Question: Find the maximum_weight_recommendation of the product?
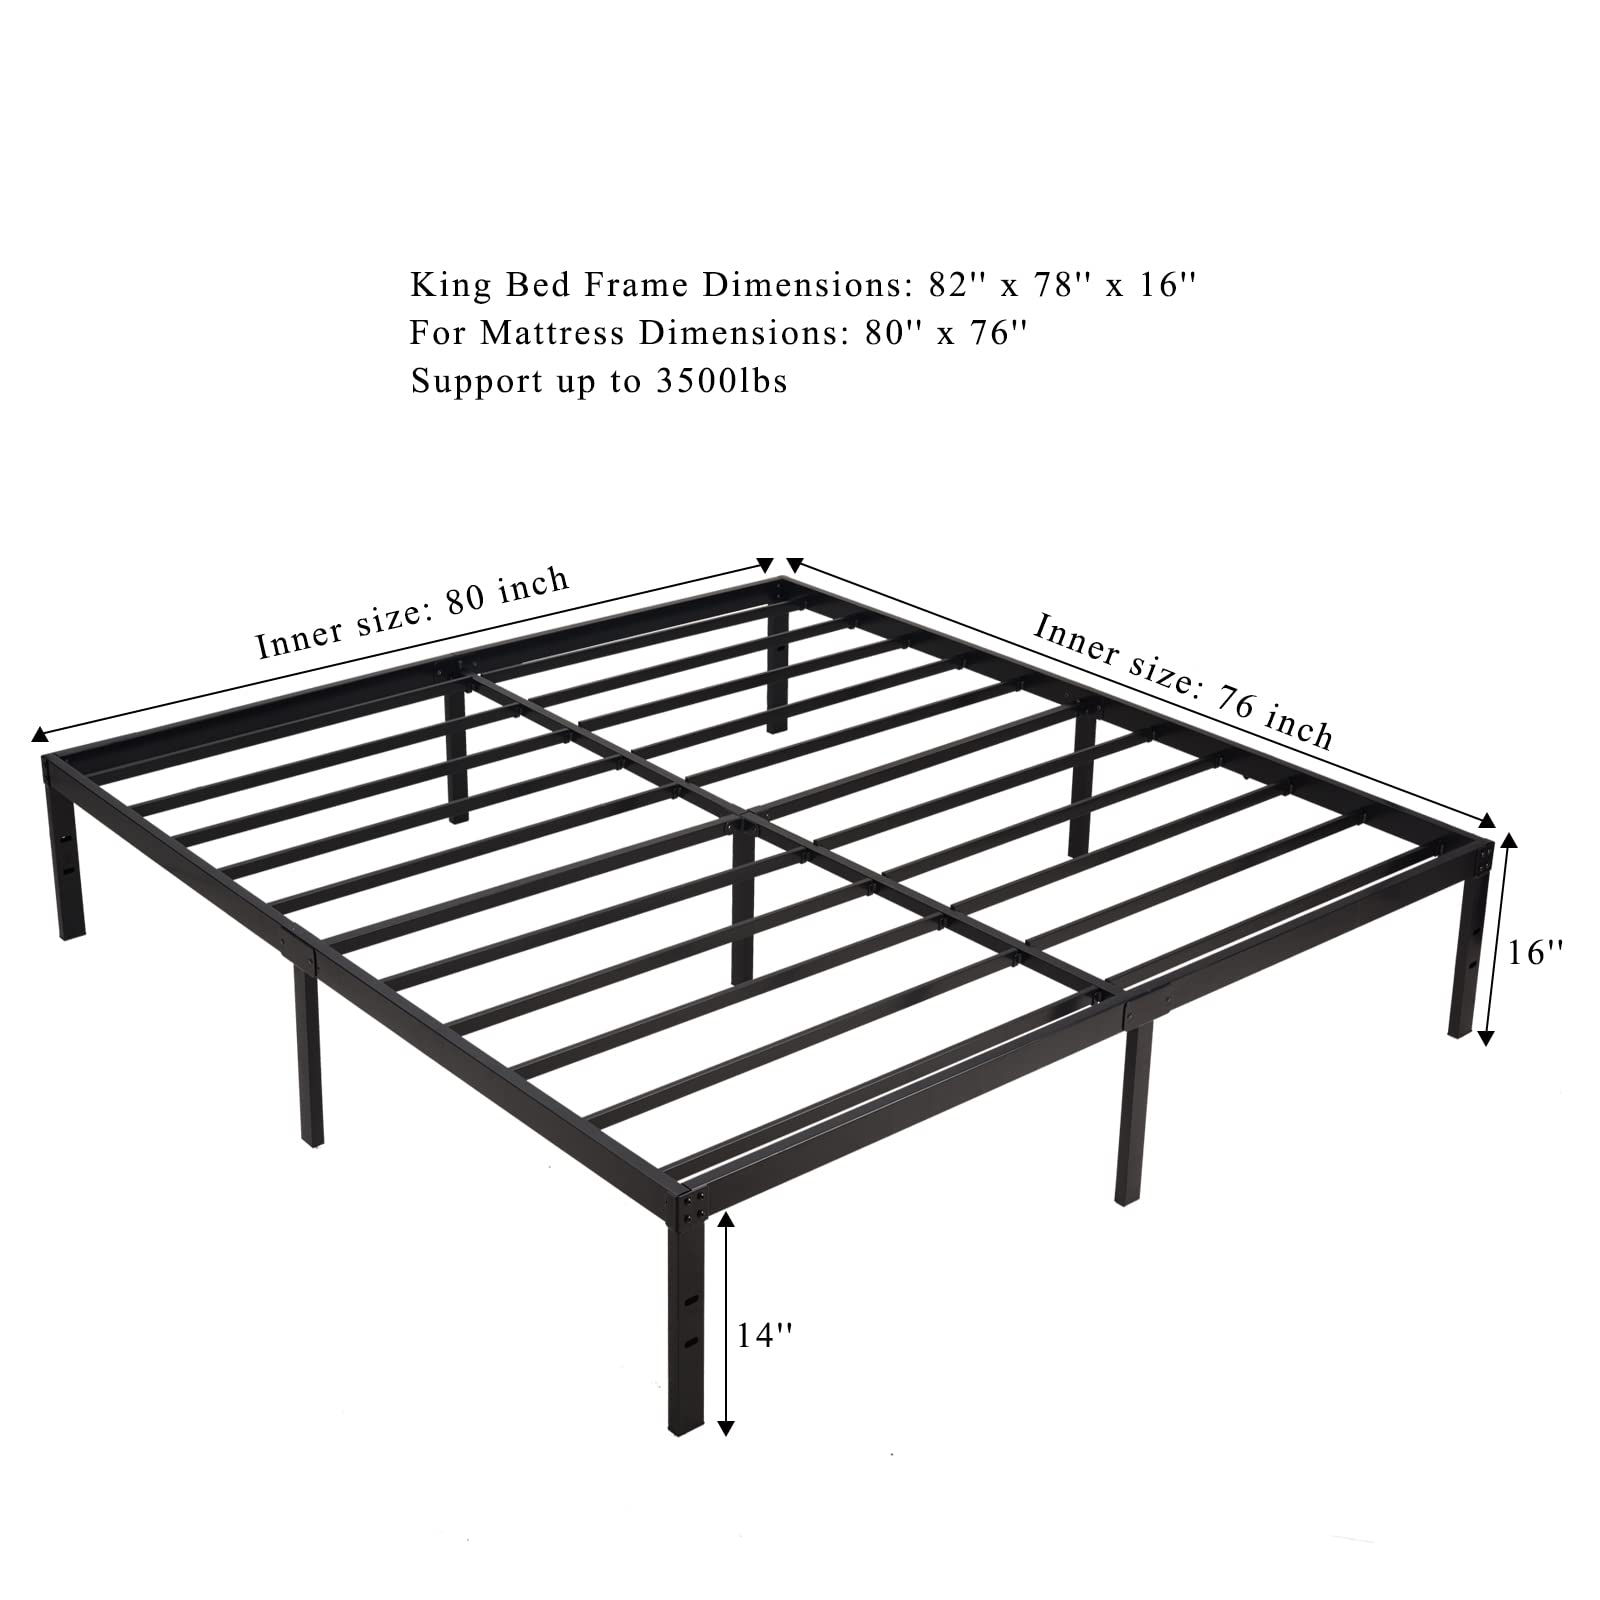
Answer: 3500 pound